Boeing C-17 Globemaster III

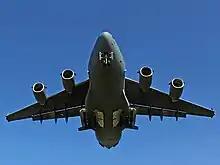
A Royal Australian Air Force C-17 landing at Kharkiv International Airport, showing its landing gear

For cargo operations the C-17 requires a crew of three: pilot, copilot, and loadmaster. The cargo compartment is long by wide by high. The cargo floor has rollers for palletized cargo but it can be flipped to provide a flat floor suitable for vehicles and other rolling stock. Cargo is loaded through a large aft ramp that accommodates rolling stock, such as a 69-ton (63-metric ton) M1 Abrams main battle tank, other armored vehicles, trucks, and trailers, along with palletized cargo.